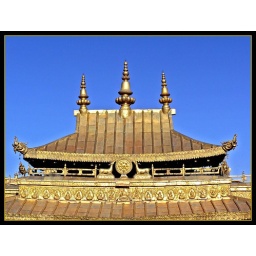
The golden roof of the Jokhang Temple in Lhasa, Tibet